Jews and Israelis as animals in Palestinian discourse

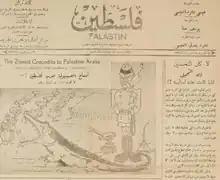
The "Zionist crocodile" cartoon in "Falastin" newspaper from 1936

Octopuses are used in Palestinian propaganda against Zionism and Israel. For example, in 1936 the most widely circulated Arabic language newspaper in British Mandate Palestine, "Falastin," published a caricature showing an octopus with a long nose catching in its arms a young woman, captioned "Palestine entangled by World Jewry".